Rahim Arbab

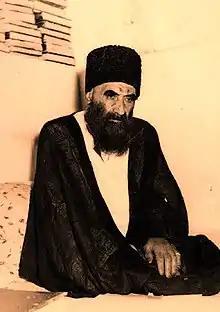
Rahim Arbab, early 1970s.

Haj Agha Rahim Arbab (1875–1975) was born in Chermahin in Iran, from Isfahan province, to a family of scholars.